Madadeni

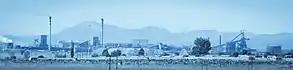
View from Madadeni

Madadeni is a town in Newcastle, KwaZulu-Natal, South Africa, which falls under Amajuba District Municipality. On the outskirts of Newcastle, Madadeni is situated from Newcastle CBD. As of the 2011 census Madadeni has population of 119,497 citizens.